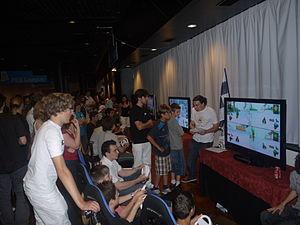
Mario Kart Wii est un jeu vidéo de course développé par Nintendo EAD et édité par Nintendo. Il est sorti sur la Wii le 10 avril 2008 au Japon, le 11 avril 2008 Europe, et le 24 avril 2008 en Australie et en Amérique du Nord. C'est le sixième opus de la série Mario Kart et le premier dans lequel le joueur peut utiliser des motos en plus des karts. Comme les autres jeux de la série, Mario Kart Wii met en scène les principaux personnages de l'univers de Mario et les oppose dans des courses disputées à 12 sur des circuits situés dans les différents lieux du monde de Mario.